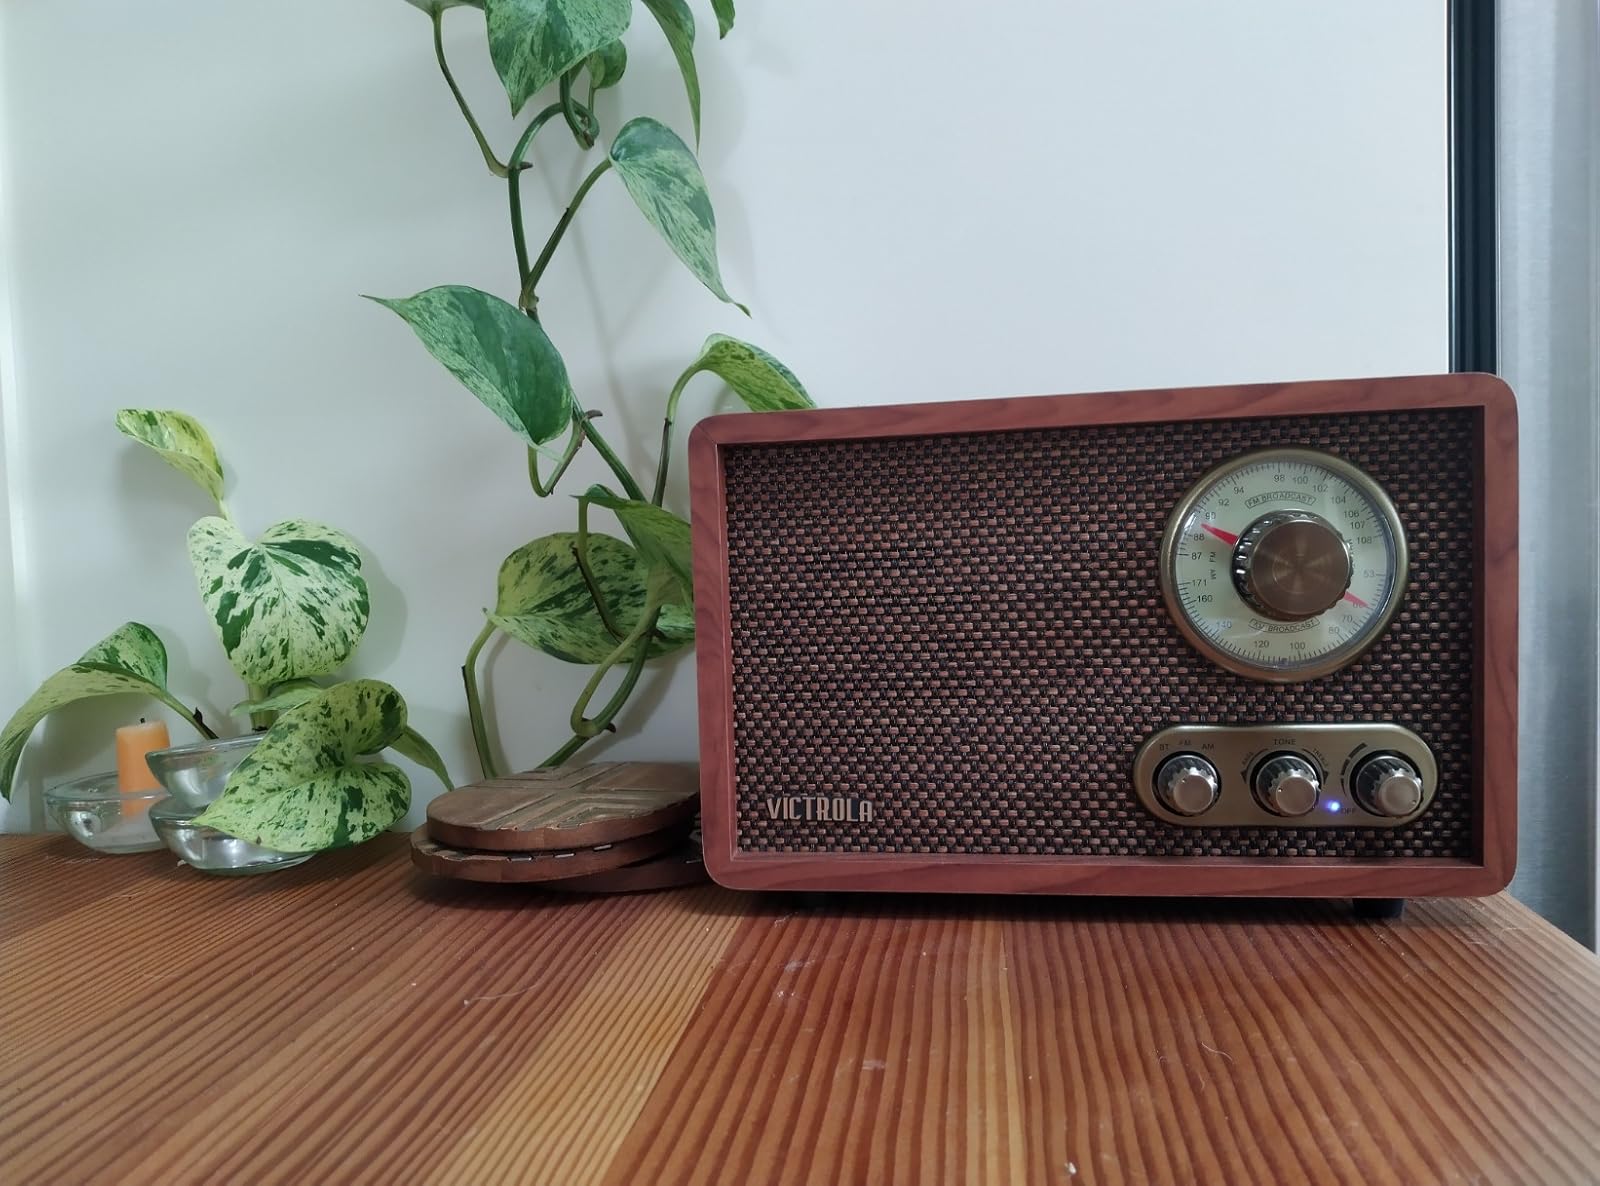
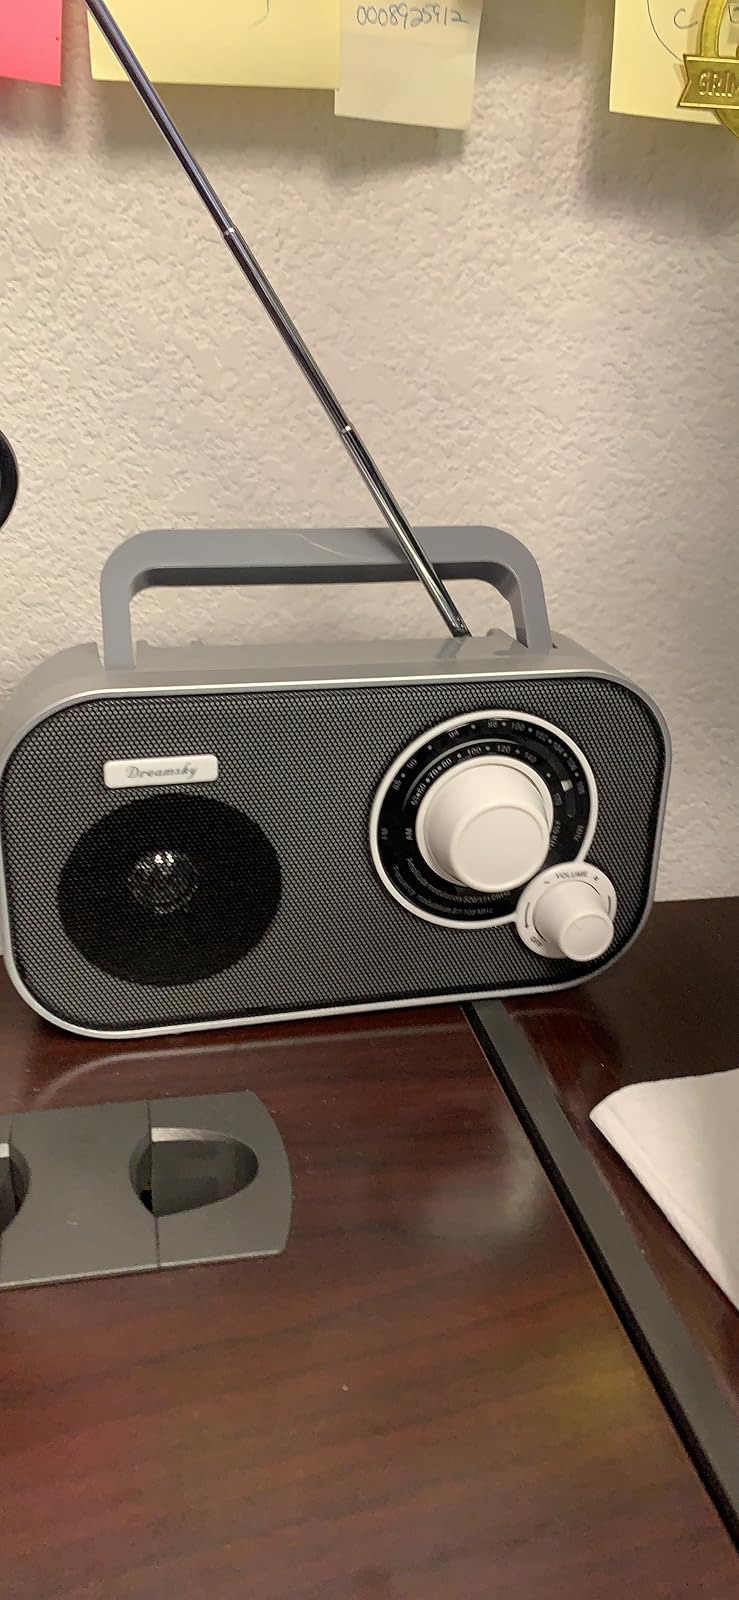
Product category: radio
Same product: no